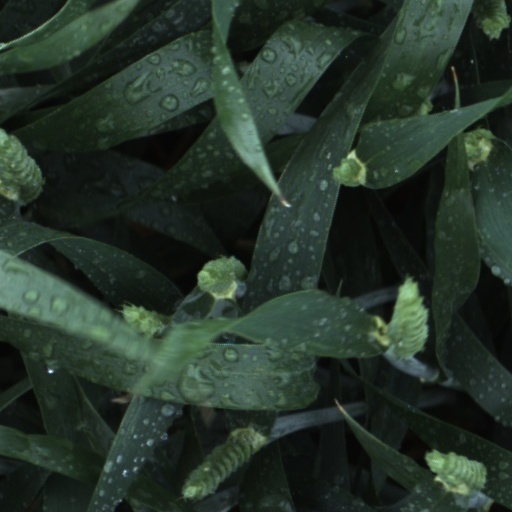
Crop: wheat